Dracula the Undead (video game)

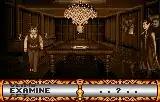
Gameplay screenshot.

The player takes on the role of Jonathan Harker as he explores and later tries to escape from Dracula's Castle. In the game you wake up and can explore the castle by moving from room to room. The game controls are like those of a point and click, where you can interact with a certain number items in each room. You can also talk and interact with other NPC characters. Certain choices can end with death and a The End screen, requiring the player to start over. The player's ability to achieve the best ending depends his or her ability to take notes of important facts and events with Harker's notebook.